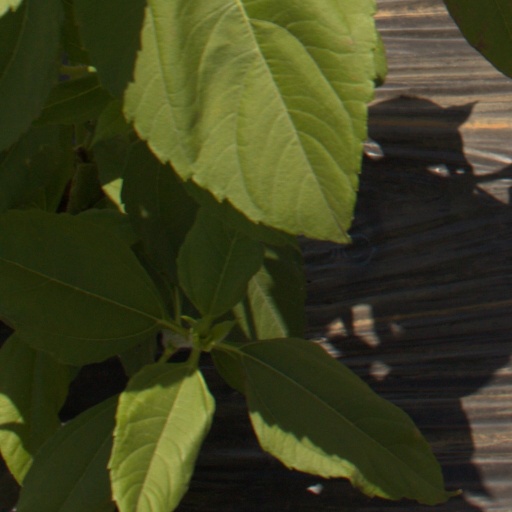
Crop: Jerusalem artichoke